Comstock High School

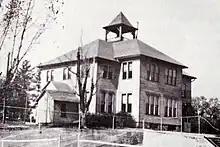
Comstock High School, 1906-1941

A high school was established at the Comstock Village School in 1906 following the consolidation of the Comstock School District with five neighboring districts. Prior to 1905, students in Comstock Township had to travel to Kalamazoo or Galesburg to attend high school. Eight students graduated from Comstock School in 1908, making up Comstock's first high school graduating class. Conflicts between the residents in the community eventually led to the dissolution of the consolidated district in 1916, including the high school at Comstock School.